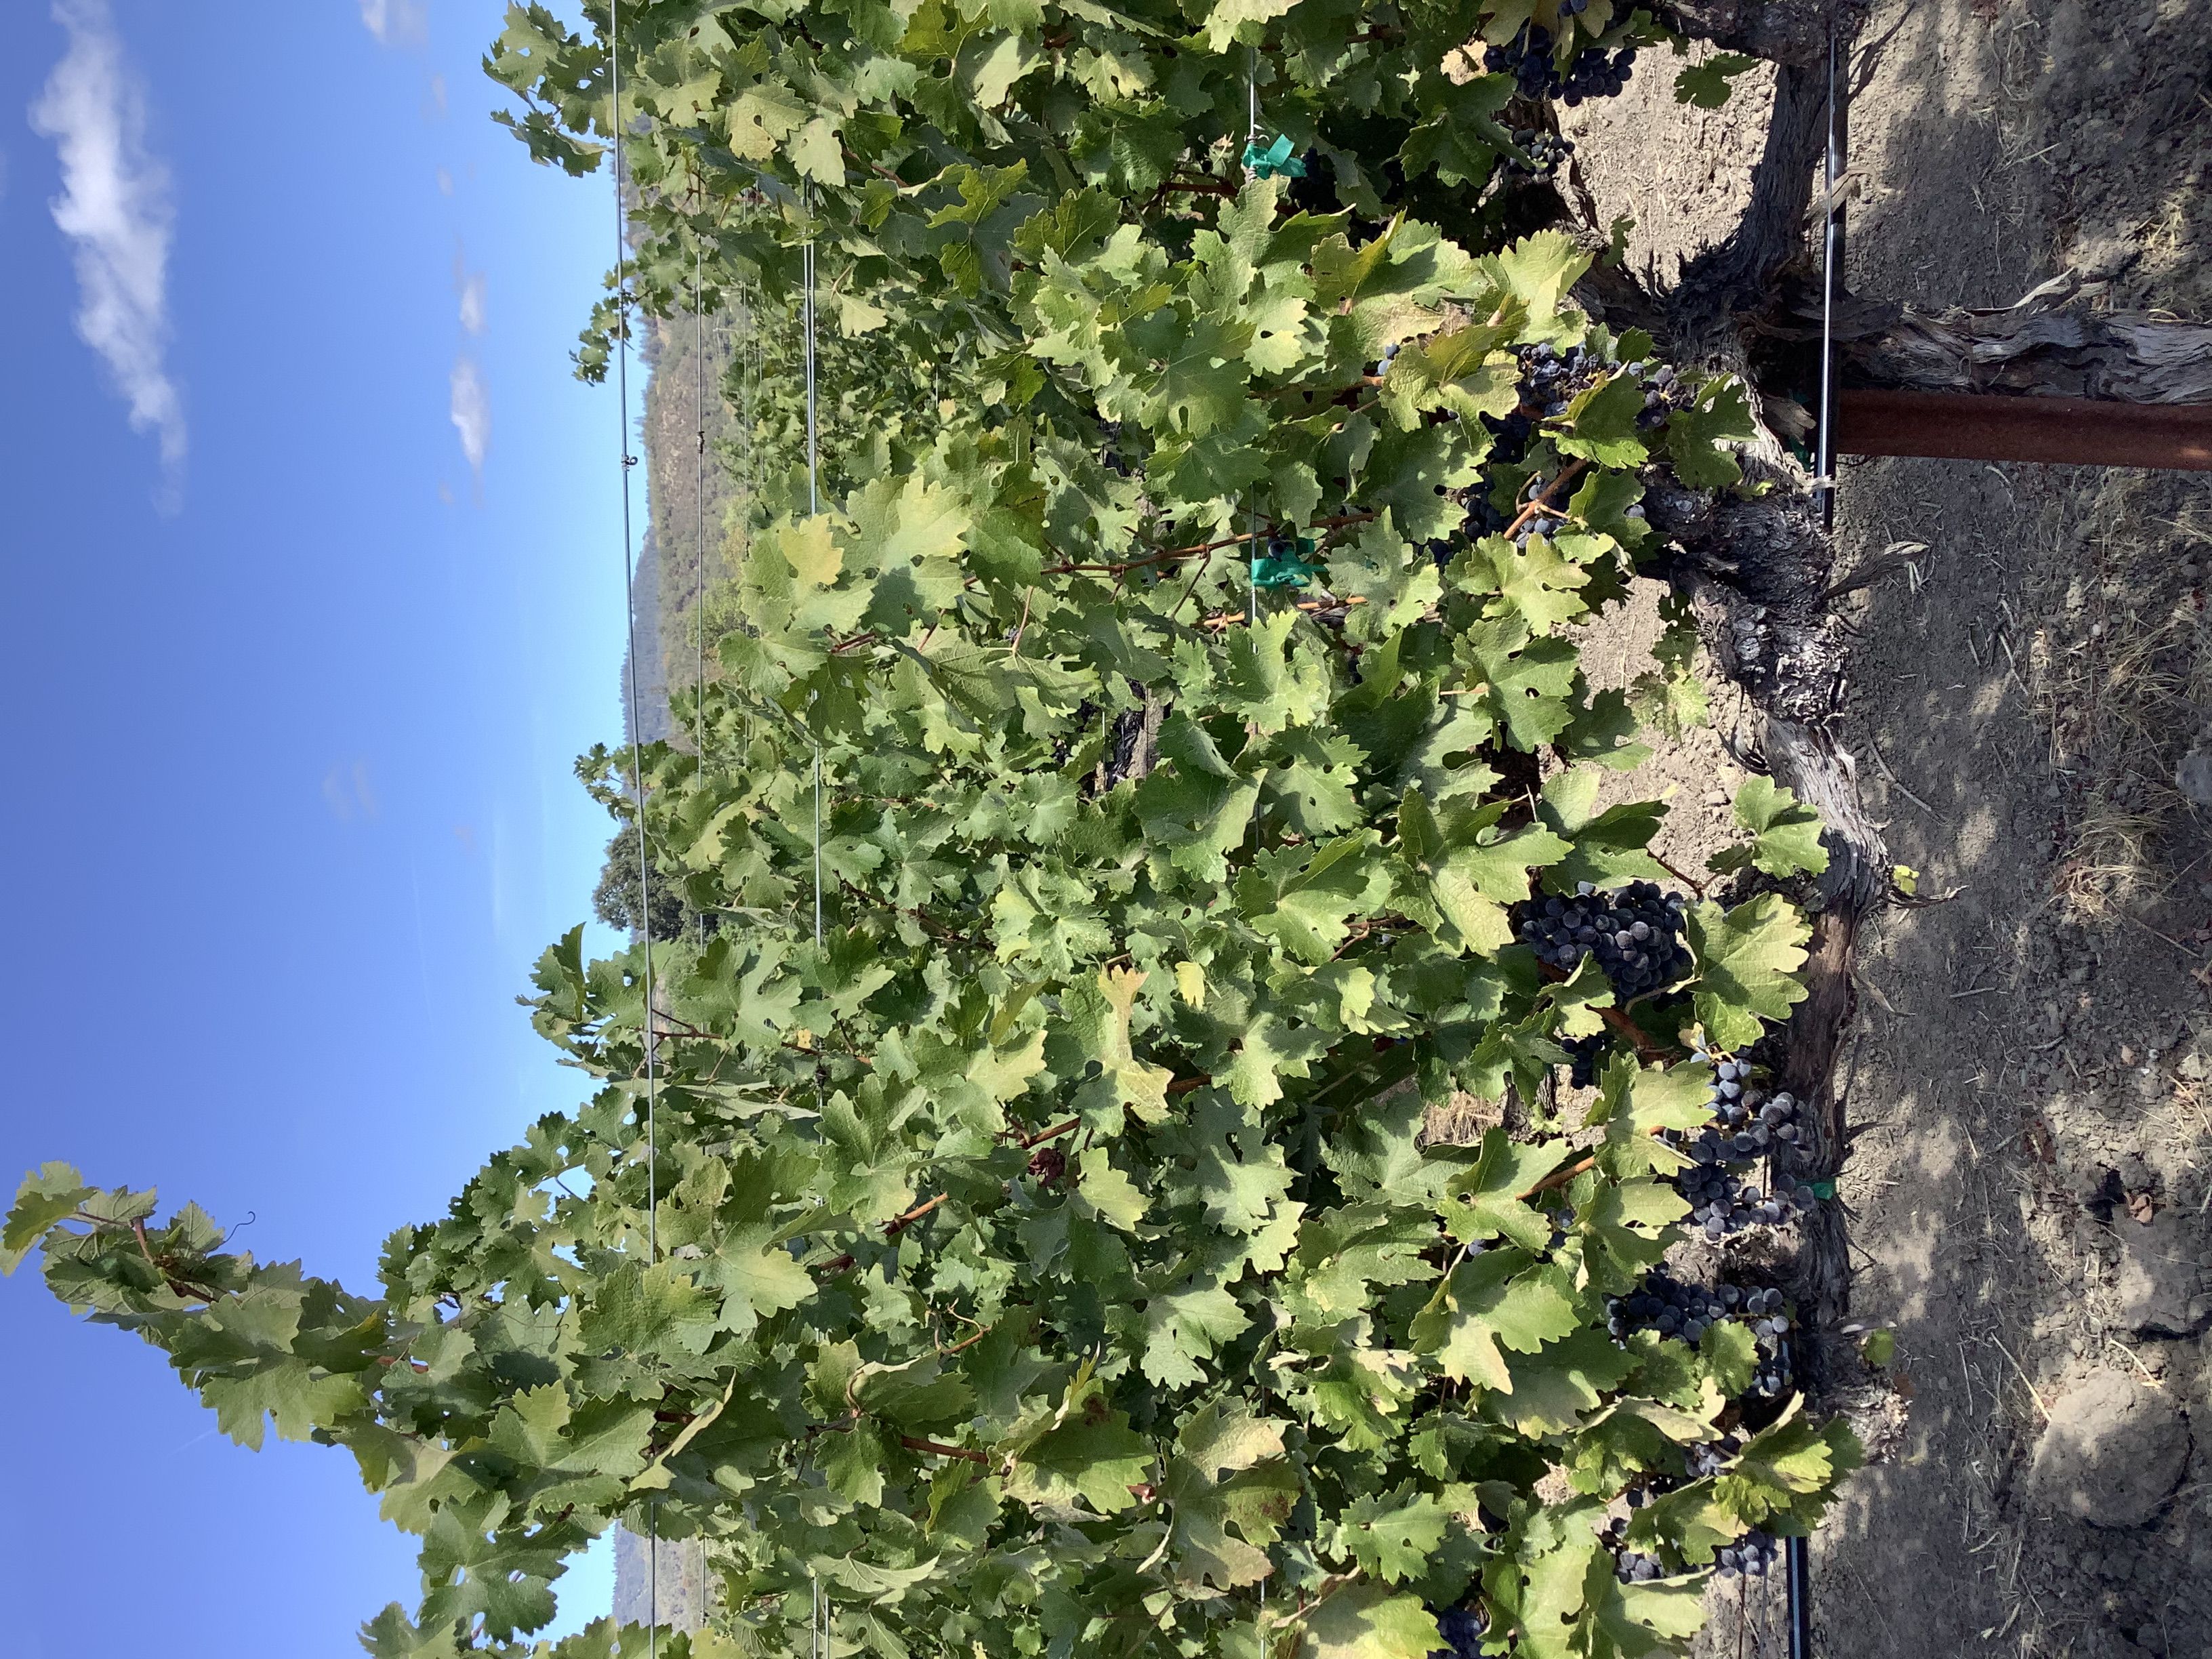
Label: No Virus